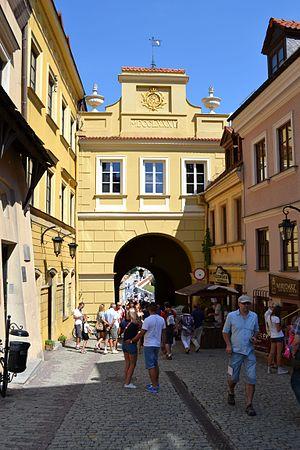
Le centre « Brama Grodzka – Teatr NN » est une institution culturelle de Lublin. Le centre se trouve dans la porte Grodzka, aussi connue comme la Porte juive, qui était un passage entre la partie chrétienne et la partie juive de la ville. L’organisation se concentre sur les questions de patrimoine culturel, en particulier le passé judéo-polonais de Lublin.